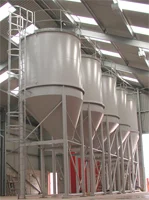
Label: Silos